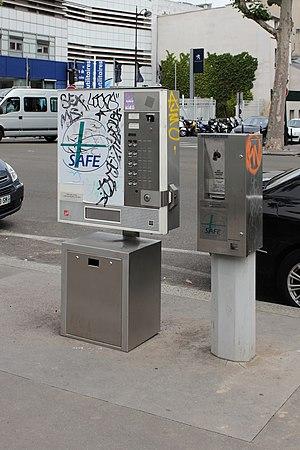
Le syndrome d'immunodéficience acquise, plus connu sous son acronyme sida, est un ensemble de symptômes consécutifs à la destruction de cellules du système immunitaire par le virus de l'immunodéficience humaine. Le sida est le dernier stade de l'infection au VIH, lorsque l'immunodépression est sévère. Il conduit à la mort par suite des maladies opportunistes auxquelles il donne lieu. Un patient atteint du sida est appelé « sidéen », terme qui a progressivement remplacé le terme plus ancien « sidatique ».